Ad hominem

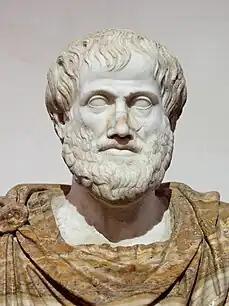
Aristotle (384–322 BC) is credited with raising the distinction between personal and logical arguments.

, short for , refers to several types of arguments where the speaker attacks the character, motive, or some other attribute of the person making an argument rather than the substance of the argument itself. This avoids genuine debate by creating a diversion often using a totally irrelevant, but often highly charged attribute of the opponent's character or background. The most common form of this fallacy is "A" makes a claim of "fact", to which "B" asserts that "A" has a personal trait, quality or physical attribute that is repugnant thereby going off-topic, and hence "B" concludes that "A" has their "fact" wrongwithout ever addressing the point of the debate.